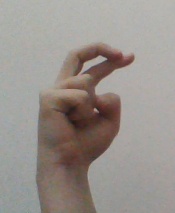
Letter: zay